Jurassic Park (film)

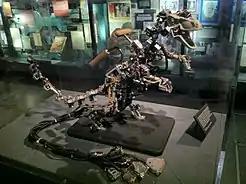
The "Dinosaur Input Device" raptor used for the film

By September 15, 1992, the cast and crew had moved to California, where the remainder of filming was scheduled to take place, primarily on sound stages. The majority of stage shooting occurred at the Universal Studios Lot in the Los Angeles area. Among the first sets to be used there was an industrial-sized kitchen, for when the raptors stalk Lex and Tim. Because the kitchen was filled with reflective surfaces, Cundey had to carefully plan the illumination while also using black cloths to hide the light reflections. The scene was shot on Stage 24, and other stages at Universal would also be used for "Jurassic Park".